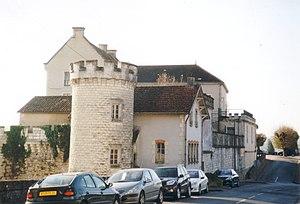
Nontron est une commune française située dans le département de la Dordogne, en région Nouvelle-Aquitaine.